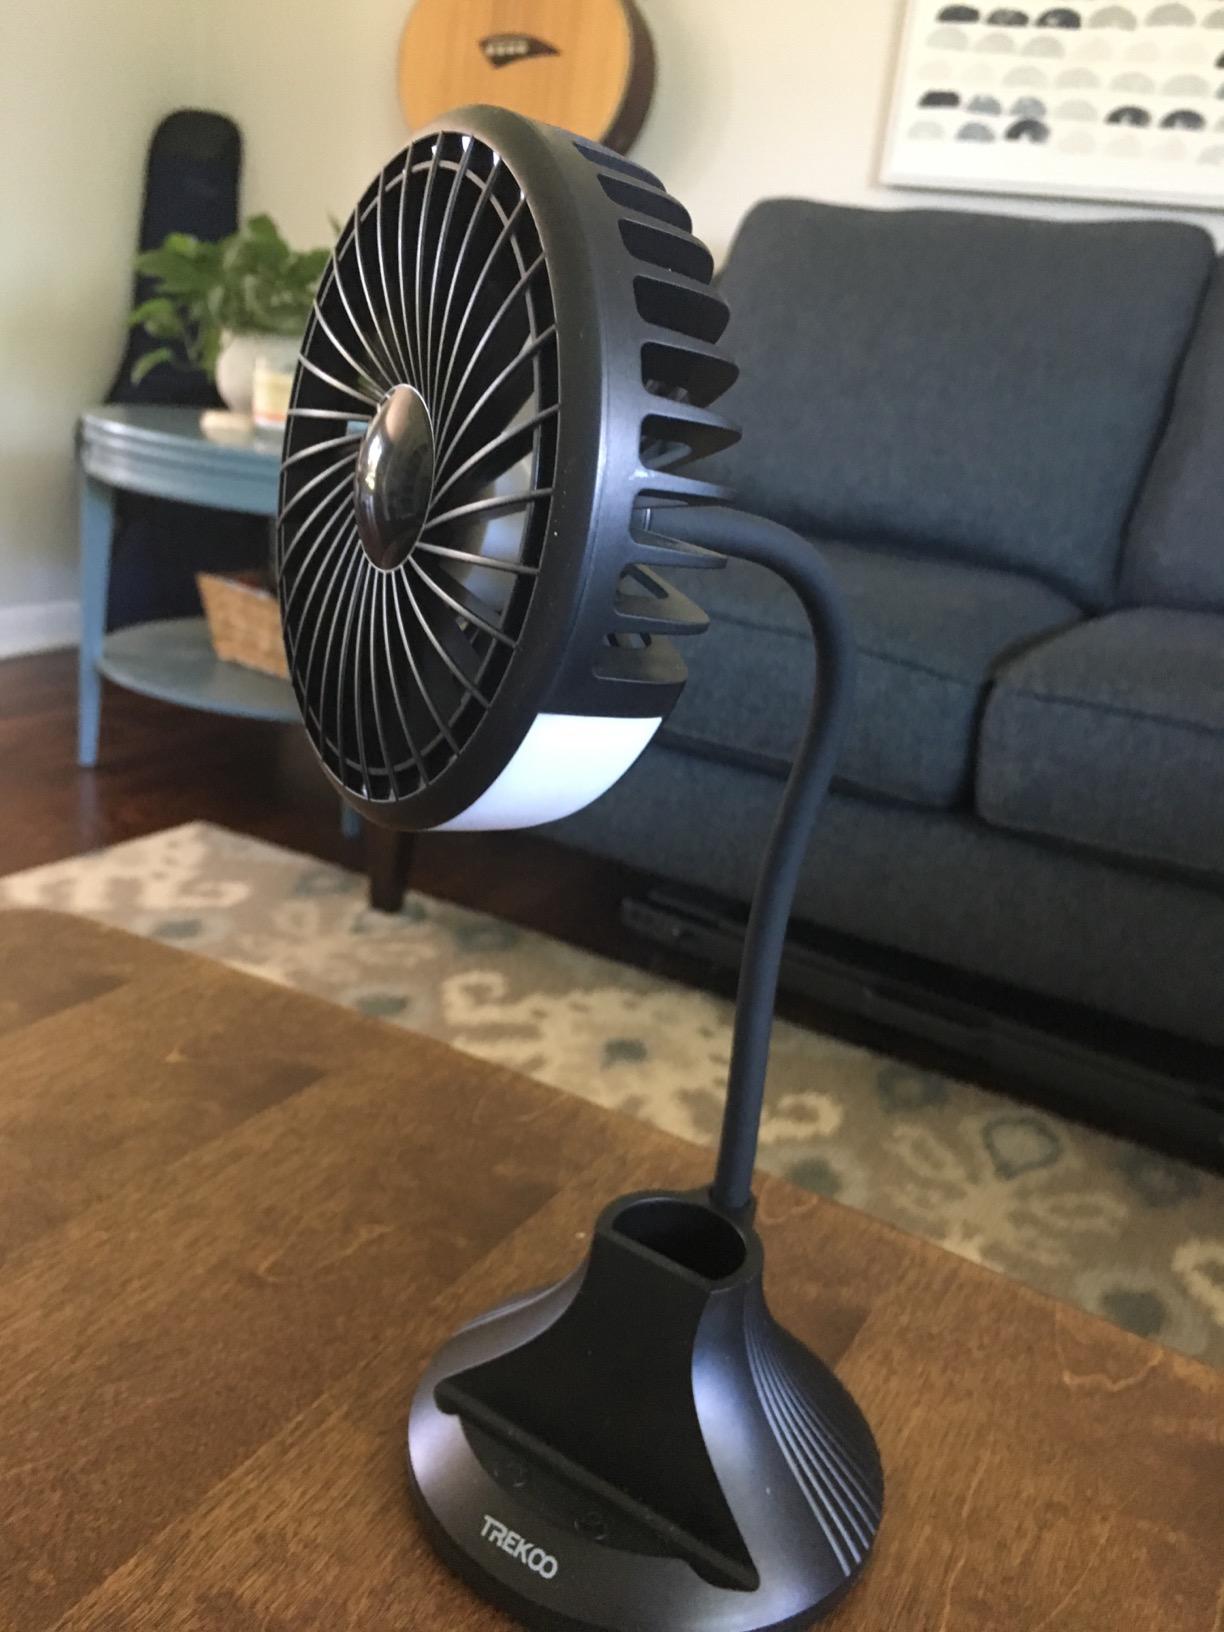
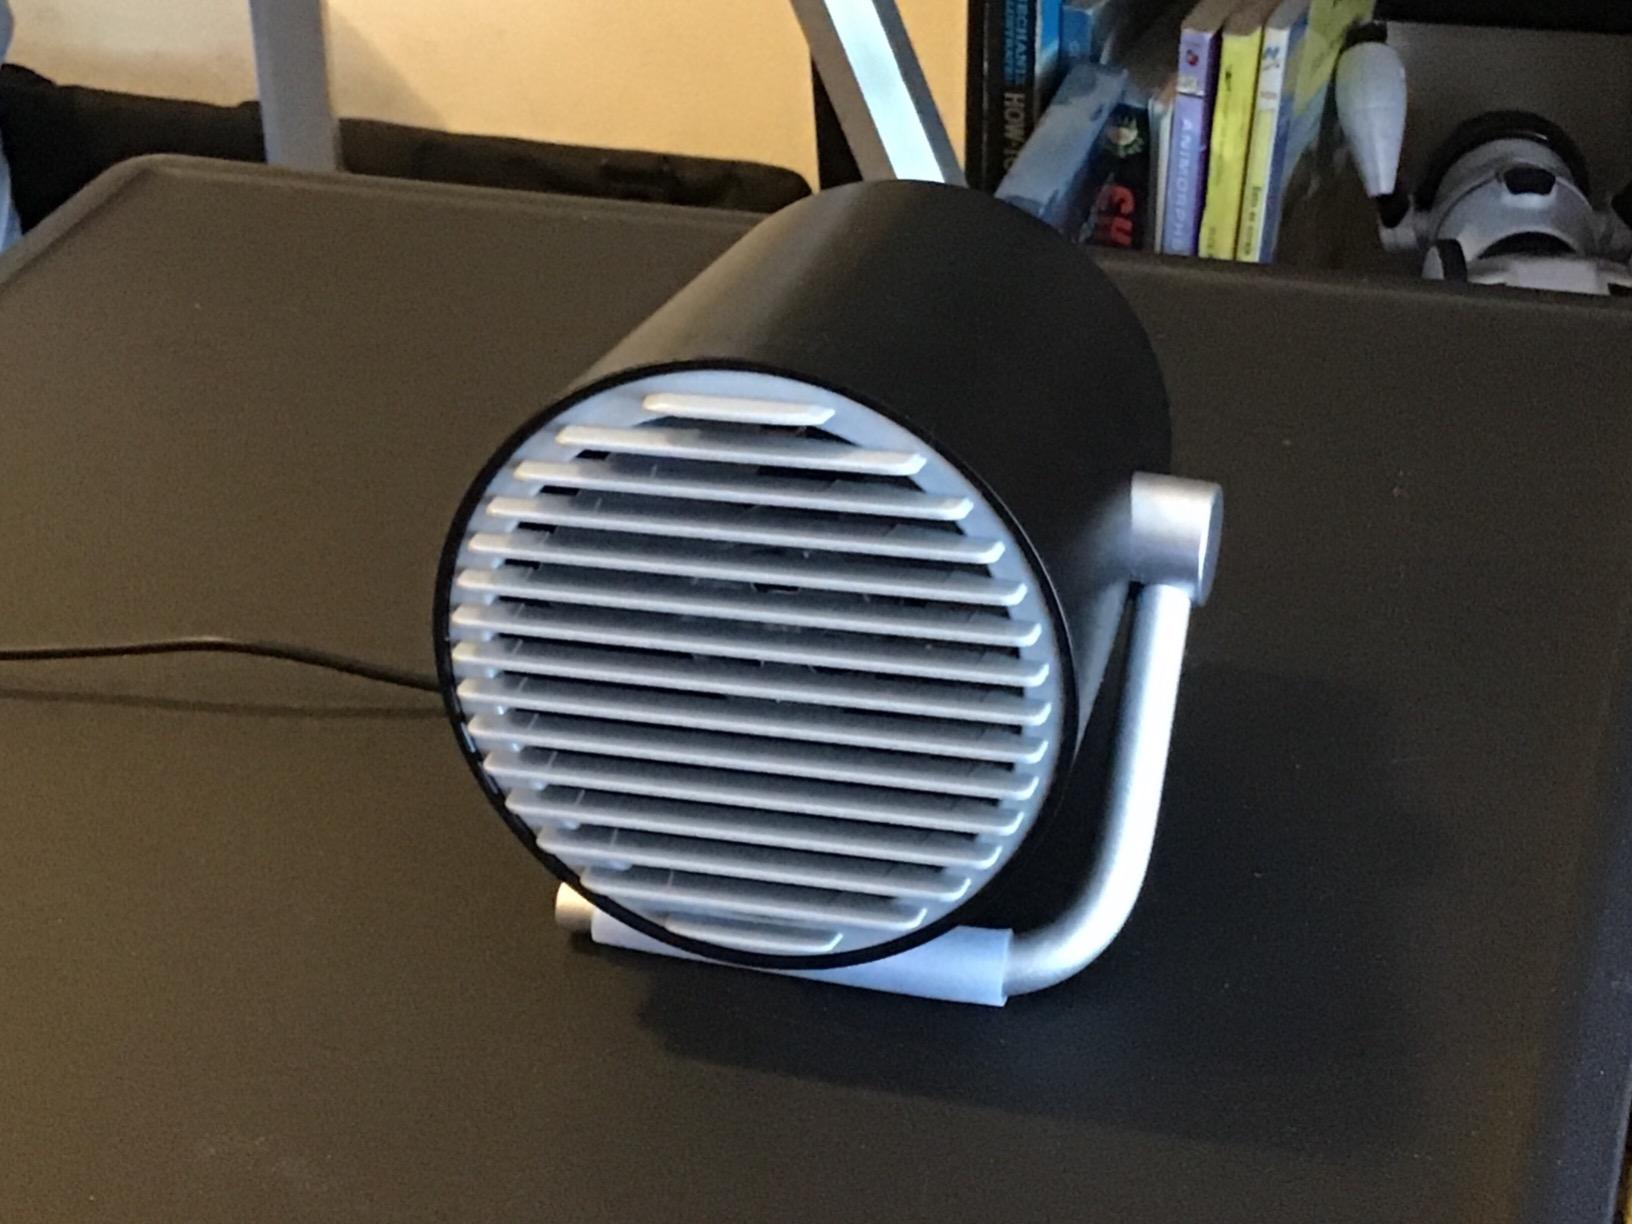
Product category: fan
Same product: no